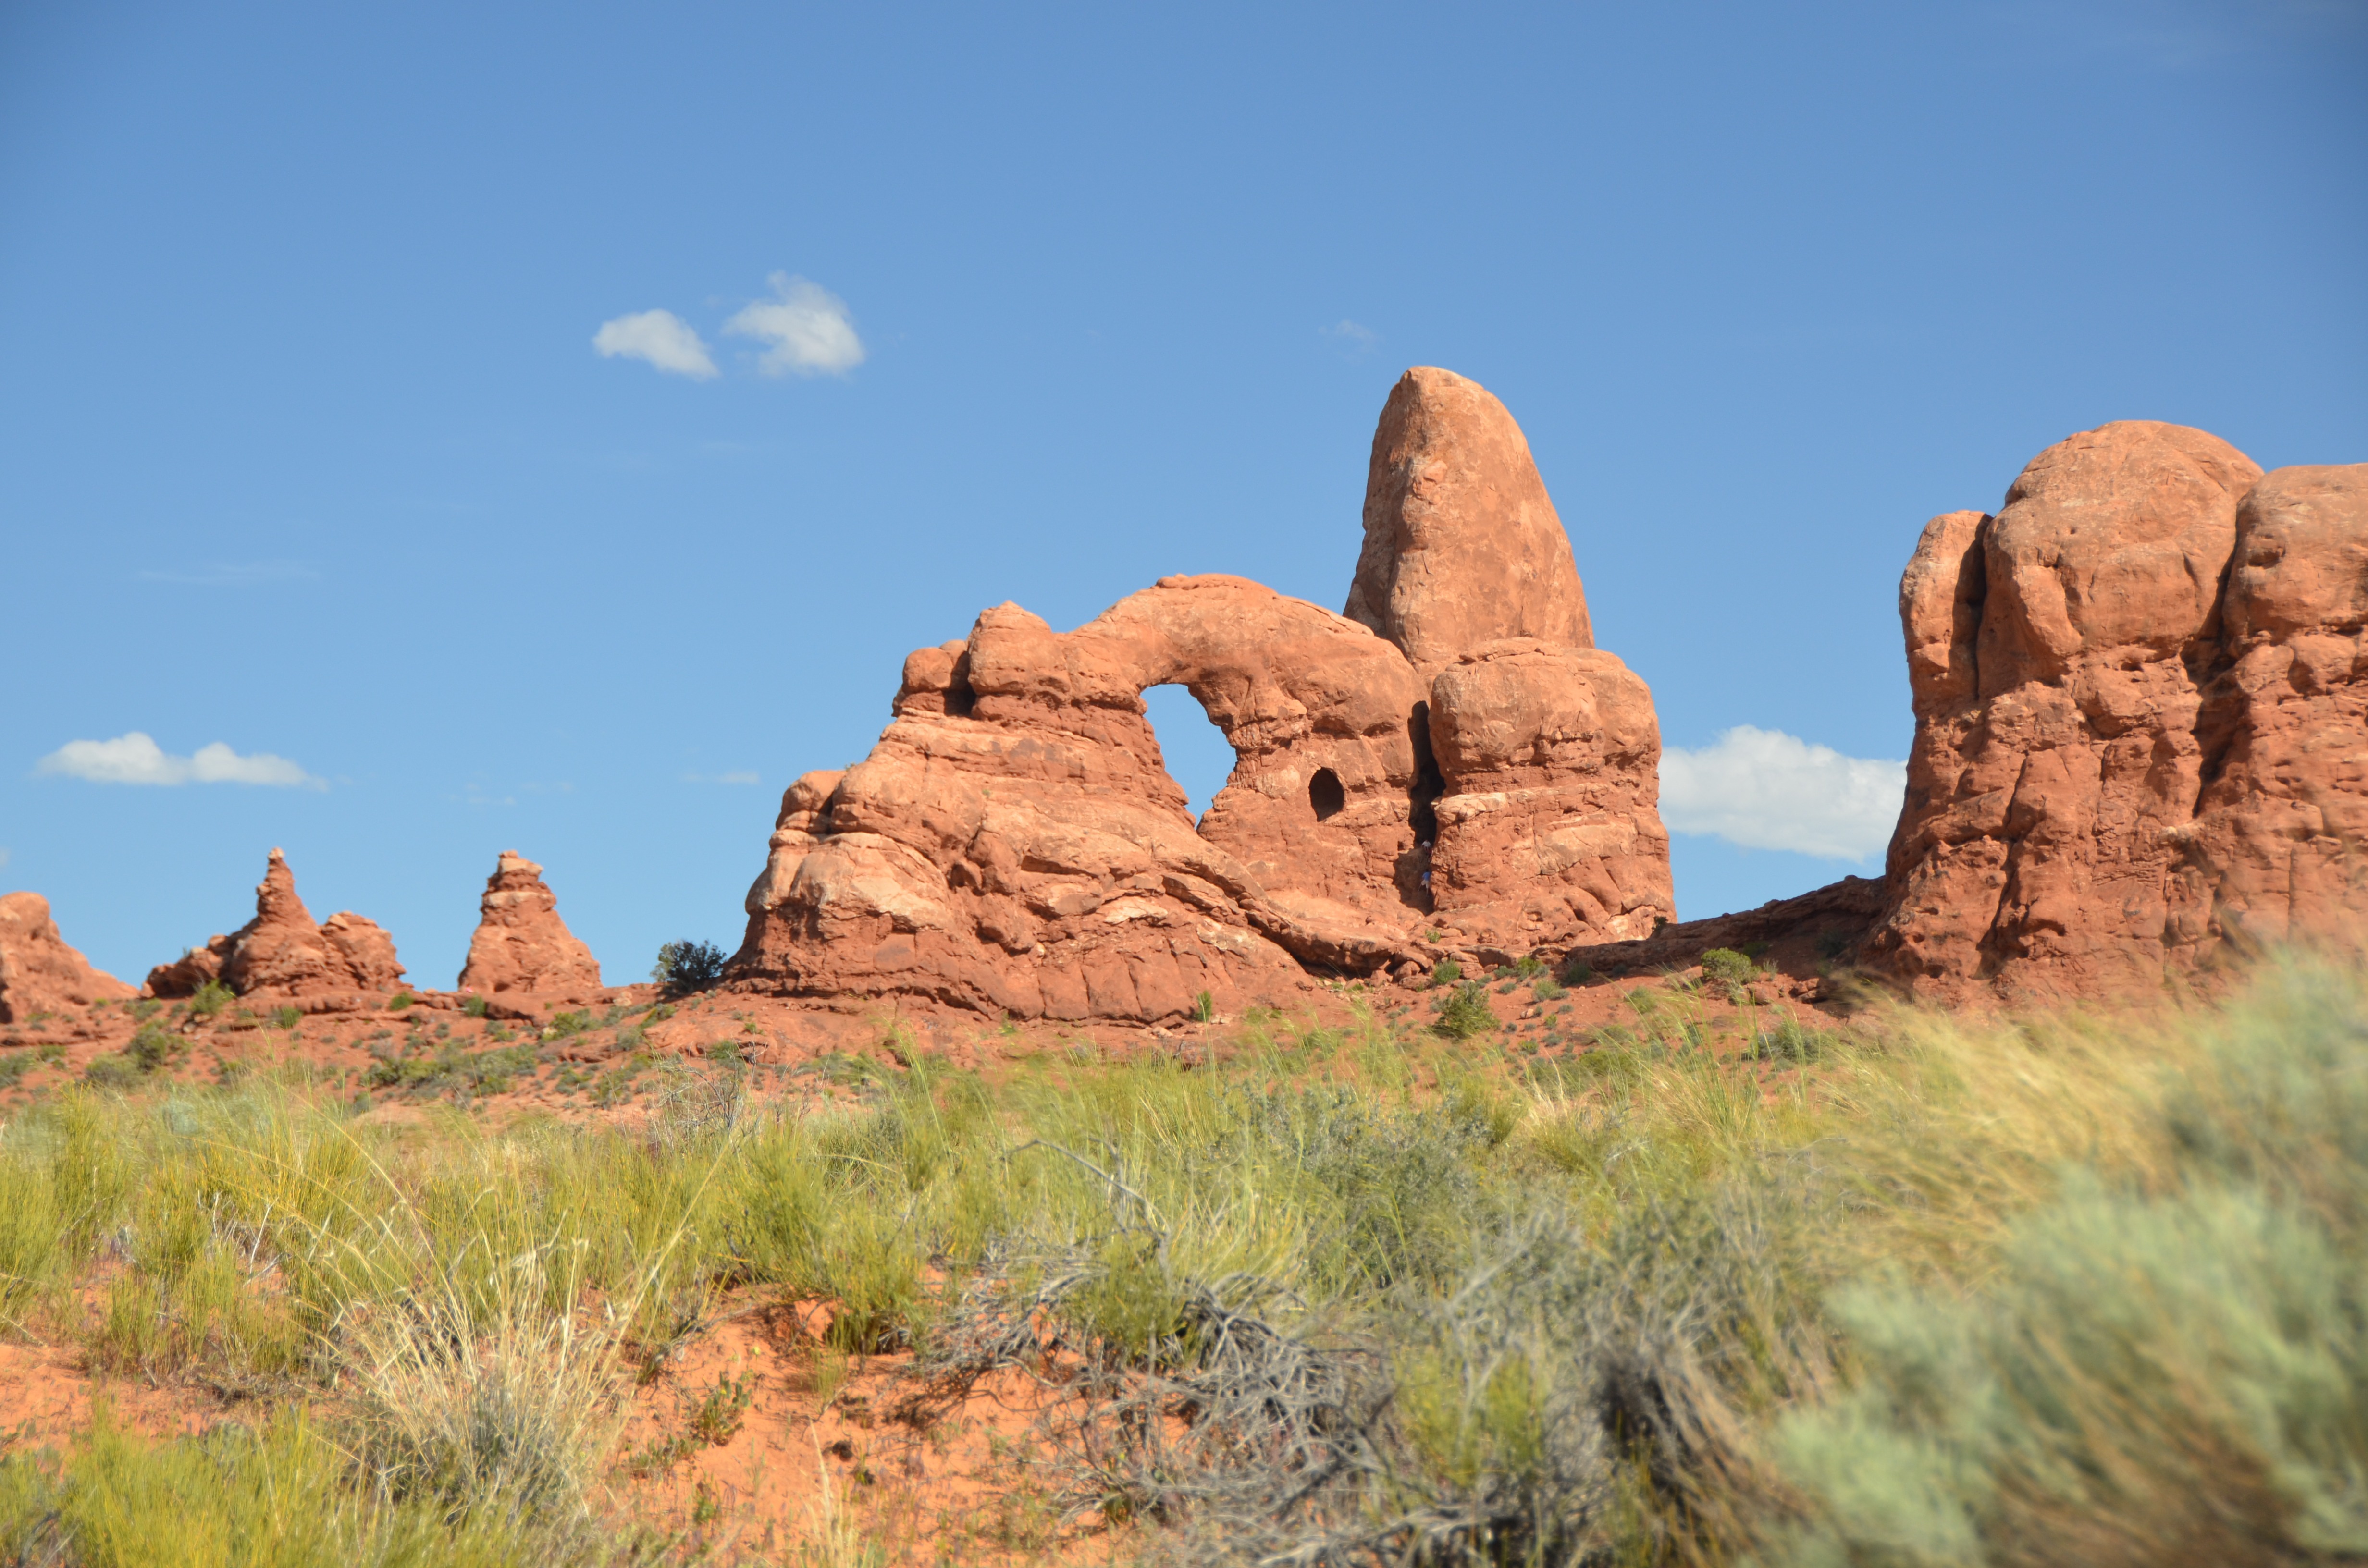
landscape, nature, rock, wilderness, mountain, desert, valley, formation, dry, arch, scenery, rock formation, canyon, national park, material, erosion, blue sky, rocks, stone arch, geology, arches, utah, badlands, plateau, turret, arches national park, ecosystem, wadi, butte, landform, sand stone, turret arch, rocky towers, natural environment, geographical feature, mountainous landforms, rocky pinnacles